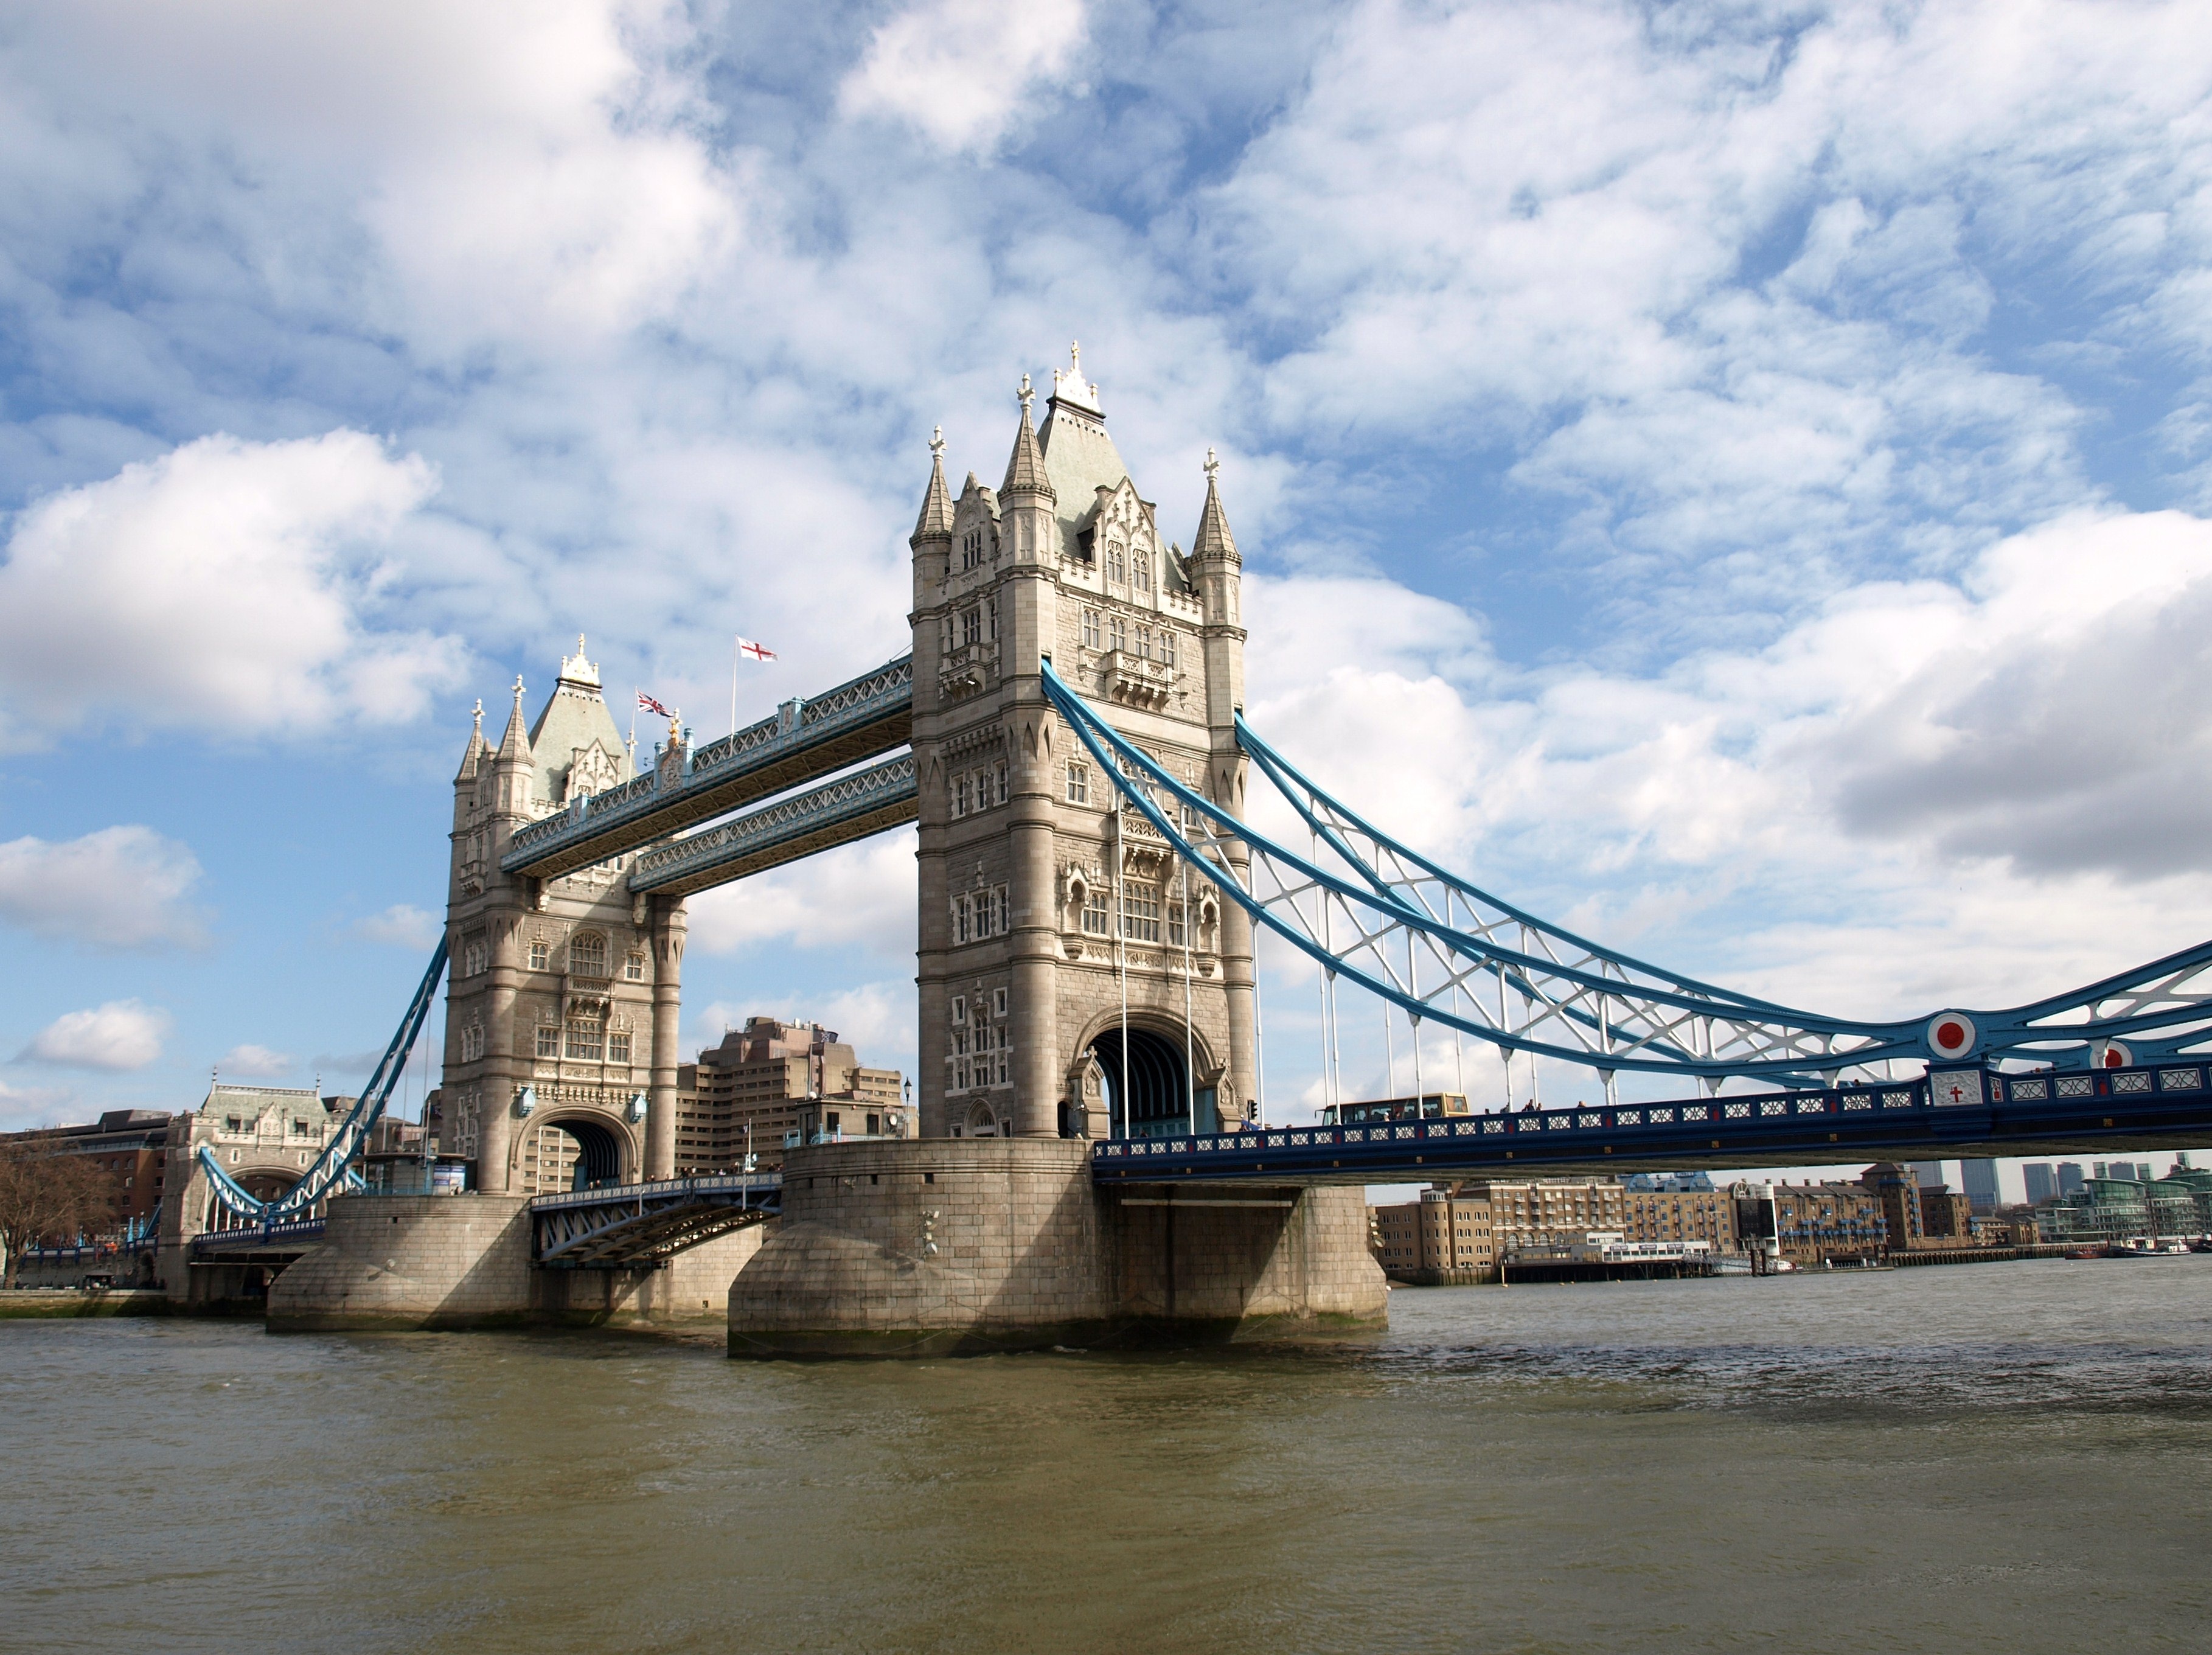
sea, water, architecture, bridge, river, cityscape, landmark, tower bridge, waterway, england, london, famous, britain, thames, arch bridge, nonbuilding structure